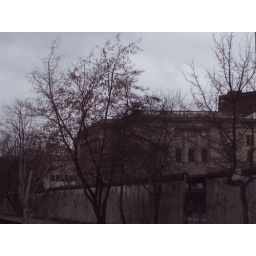
a bit of the wall by the old SS building